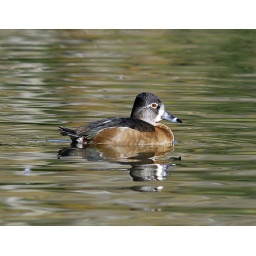
A lone female Ring-necked duck swam peacefully at Lake Temescal in Oakland.